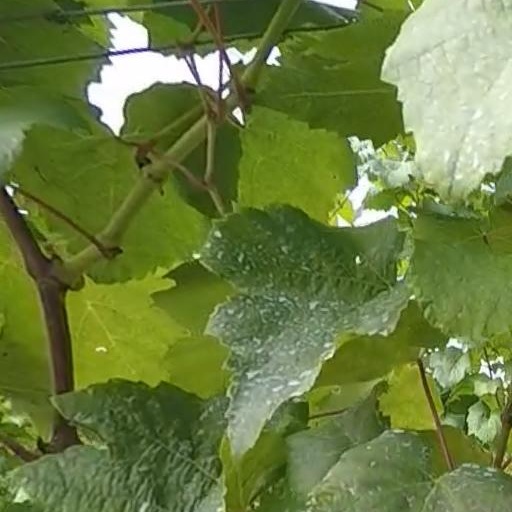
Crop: grape